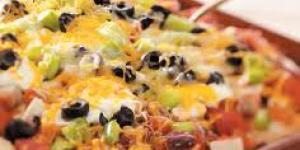
lasagna de pollo